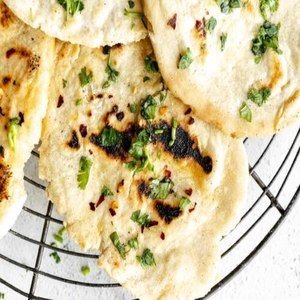
Dish: naan